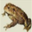
Label: frog